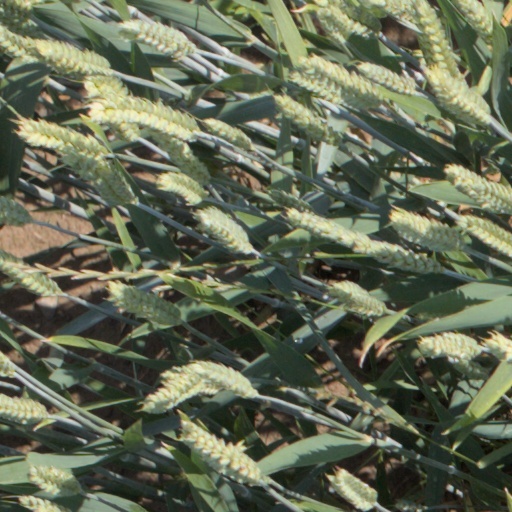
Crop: wheat